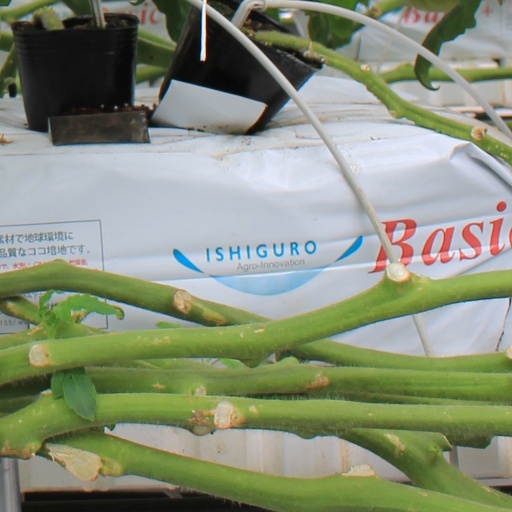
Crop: tomato